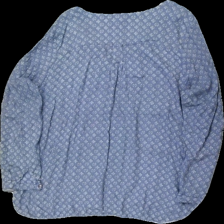
View: back
Type: Blouse
Category: Ladies
Brand: Indiska
Colors: Blue, White
Material: 100% viskos
Pattern: Geometric print
Cut: V-collar
Size: XL
Season: All
Damage: saknas tråd
Damage location: bottom right
Price range: <50
Recommended usage: Export
Description: långärmad blus med skrimrande knappar